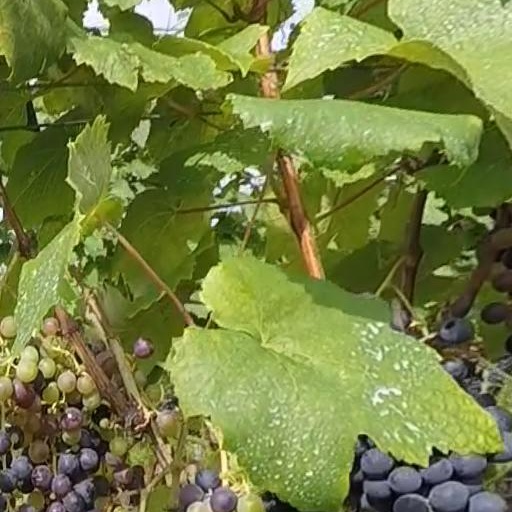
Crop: grape